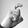
ASL letter: X